Elwyn Roy King

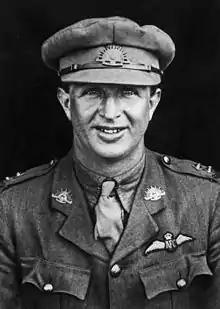
Elwyn Roy King, c. 1917–18

Elwyn Roy King, DSO, DFC (13 May 1894 – 28 November 1941) was a fighter ace in the Australian Flying Corps (AFC) during World War I. He achieved twenty-six victories in aerial combat, making him the fourth highest-scoring Australian pilot of the war, and second only to Harry Cobby in the AFC. A civil pilot and engineer between the wars, he served in the Royal Australian Air Force (RAAF) from 1939 until his death.